2019 Bolton Metropolitan Borough Council election

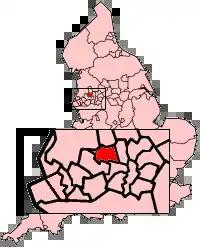
The Metropolitan Borough of Bolton shown within England.

The 2019 Bolton Metropolitan Borough Council election took place on 2 May 2019 to elect members of Bolton Council in Greater Manchester, England. This was on the same day as other local elections. The Labour Party, which had run the council since 2006 and had maintained a majority since 2011, lost overall control of the Council.